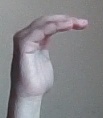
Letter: haa